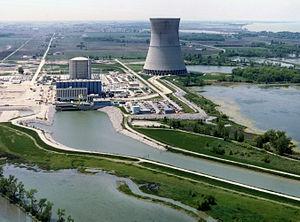
La centrale nucléaire de Davis-Besse est située sur la côte sud-ouest du lac Érié près de Oak Harbor dans l'Ohio.